Tea Party movement

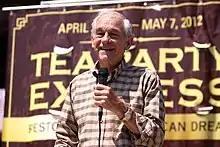
Ron Paul at the 2012 Tea Party Express rally in Austin, Texas

The presidential candidate Donald Trump praised the Tea Party movement throughout his 2016 campaign. In August 2015, he told a Tea Party gathering in Nashville that "The tea party people are incredible people. These are people who work hard and love the country and they get beat up all the time by the media." In a January 2016 CNN poll at the beginning of the 2016 Republican primary, Trump led all Republican candidates modestly among self-identified Tea Party voters with 37 percent supporting Trump and 34 percent supporting Ted Cruz.